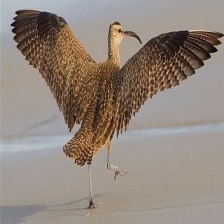
Species: WHIMBREL
Scientific name: NUMENIUS PHAEOPUS